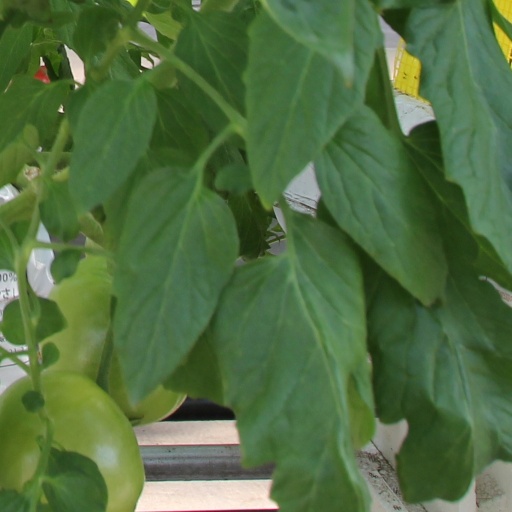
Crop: tomato